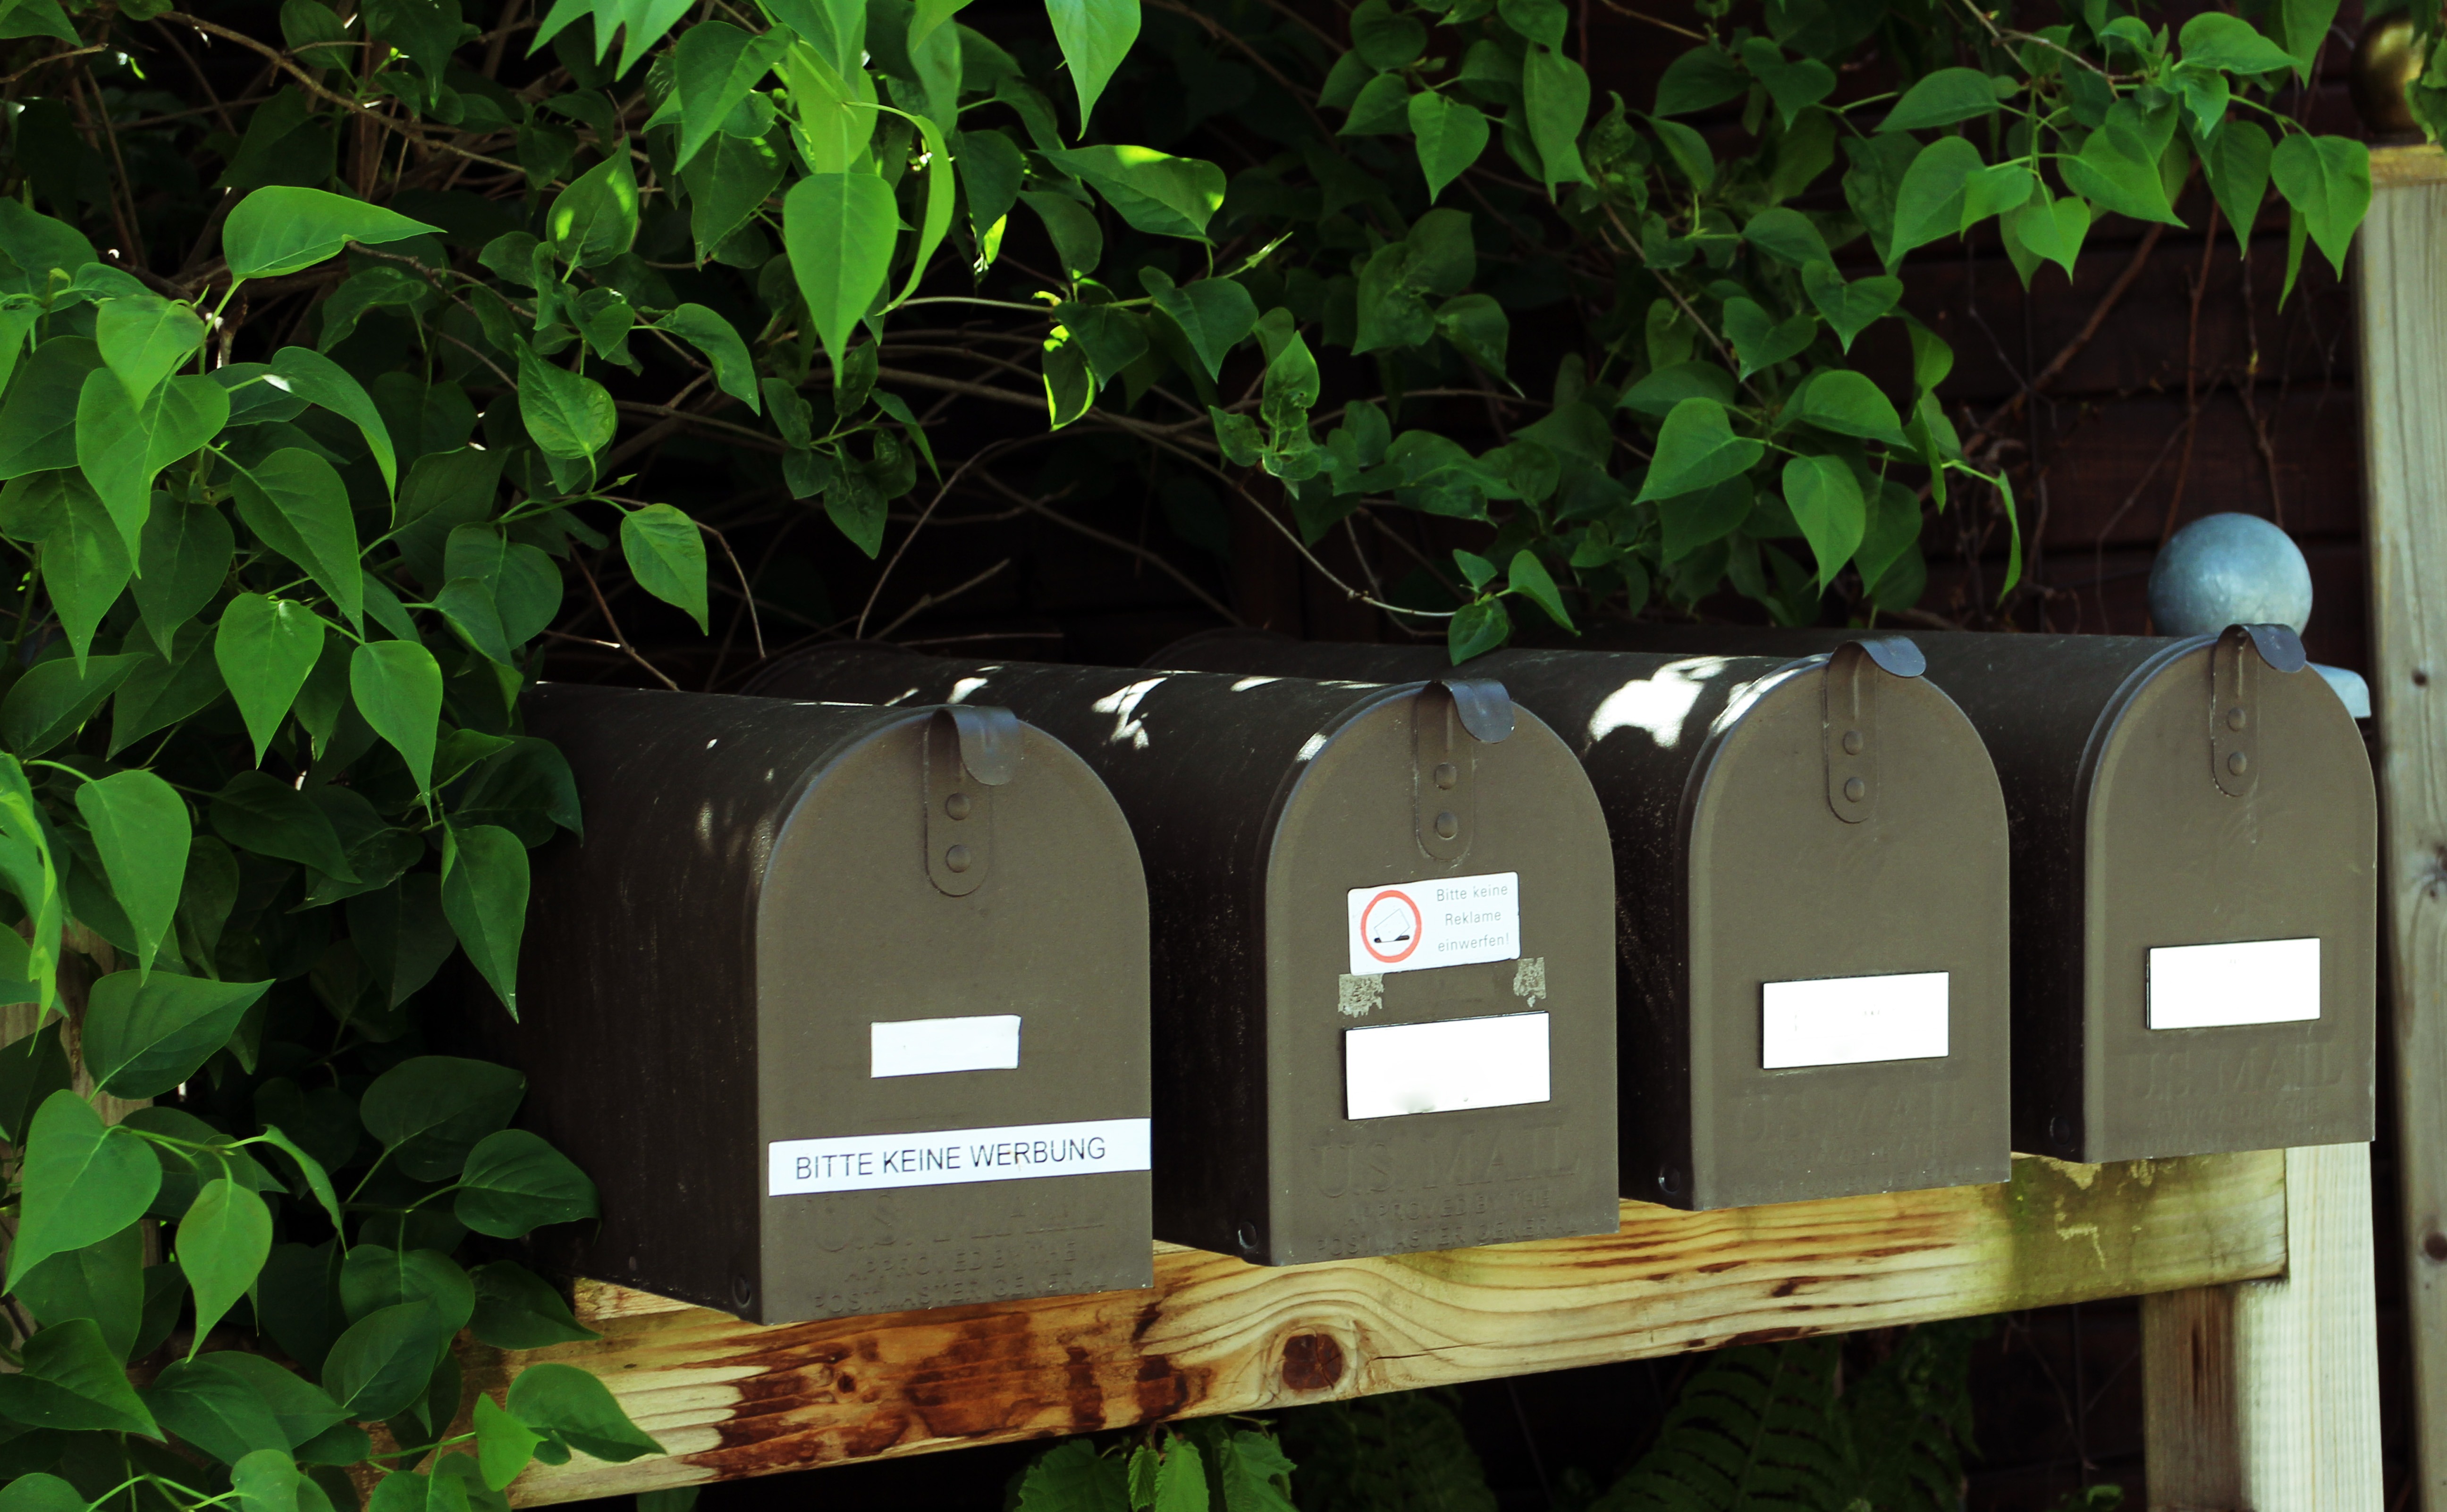
post, leaf, flower, green, backyard, botany, box, garden, lighting, mailbox, letter box, mail box, letters, letter boxes, man made object, outdoor structure